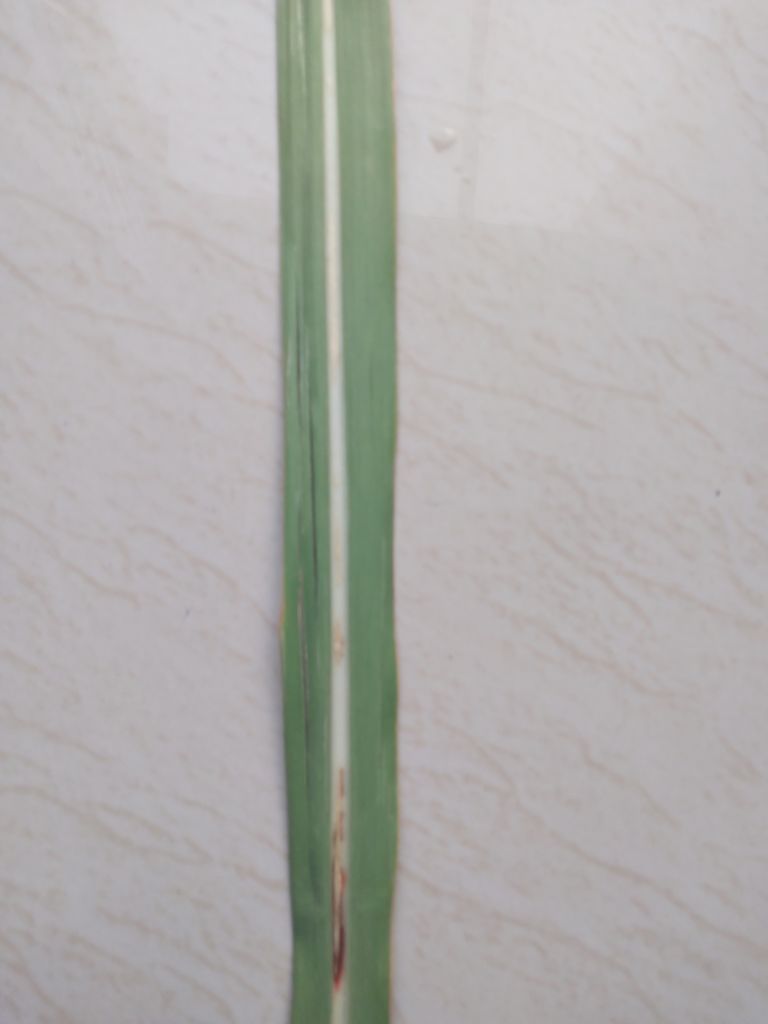
Label: Brown Spot